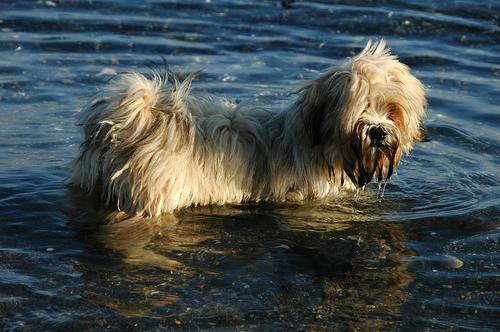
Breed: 215-n000038-Lhasa